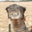
Label: camel